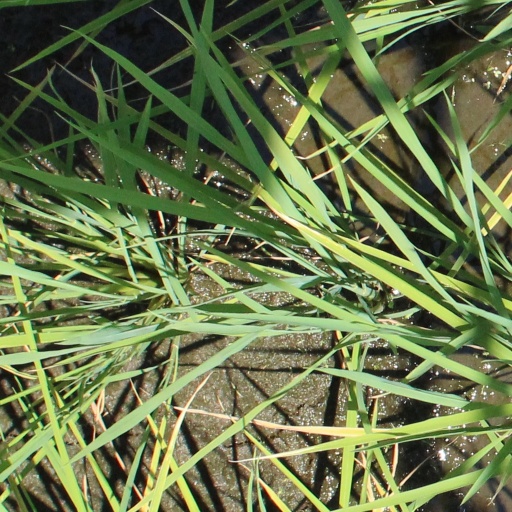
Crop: rice